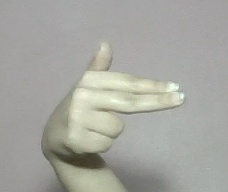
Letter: ghain